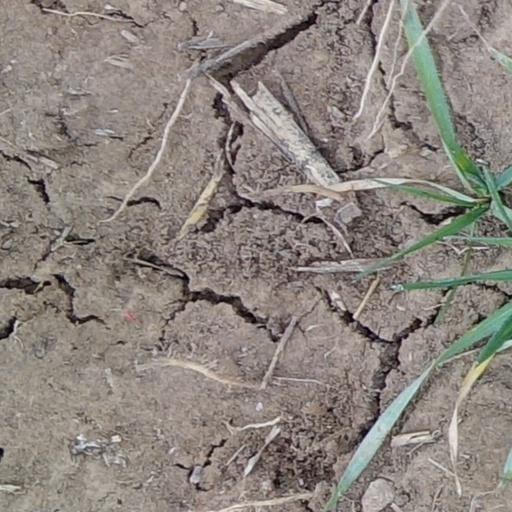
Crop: wheat